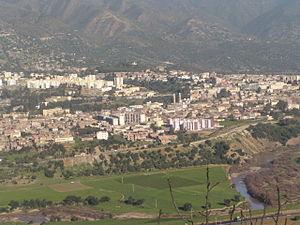
Lakhdaria, anciennement nommée Palestro pendant la colonisation française, est une commune d'Algérie, située dans le nord de la wilaya de Bouira, en Kabylie.